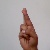
The image shows a hand gesture representing the letter 'R' in Indian Sign Language.